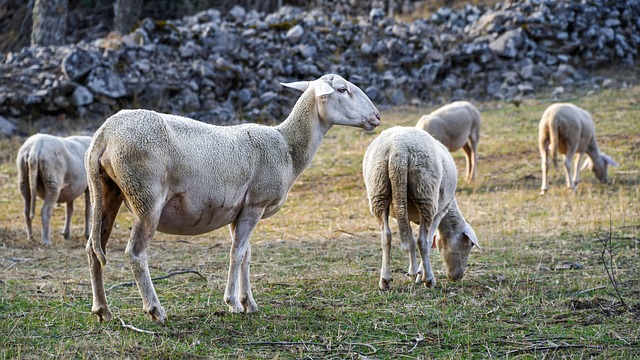
Label: sheep